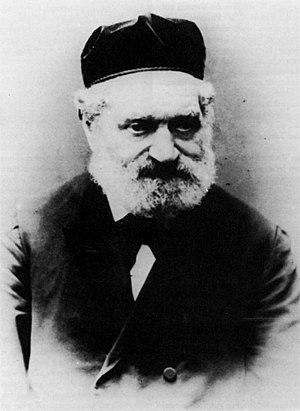
Azriel Hildesheimer appelé également Hildesheimer de Eisenstadt est un rabbin né le 11 mai 1820 à Halberstadt et mort le 12 juillet 1899 à Berlin en Allemagne.